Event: Nepal Earthquake
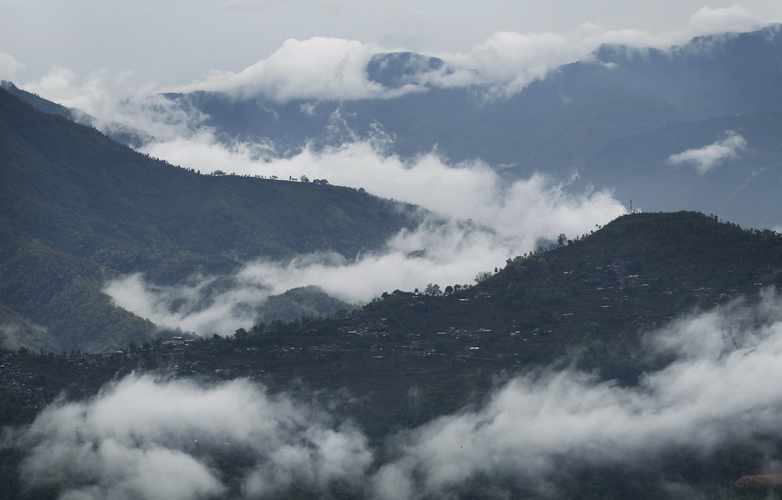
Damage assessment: no_damage